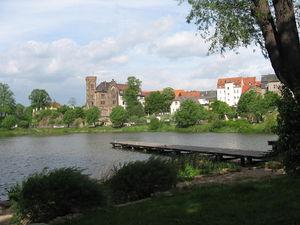
Ronneburg est une ville de Thuringe, située dans l'arrondissement de Greiz. D'importantes mines d'uranium ont été exploitées à Ronneburg après la seconde Guerre mondiale.